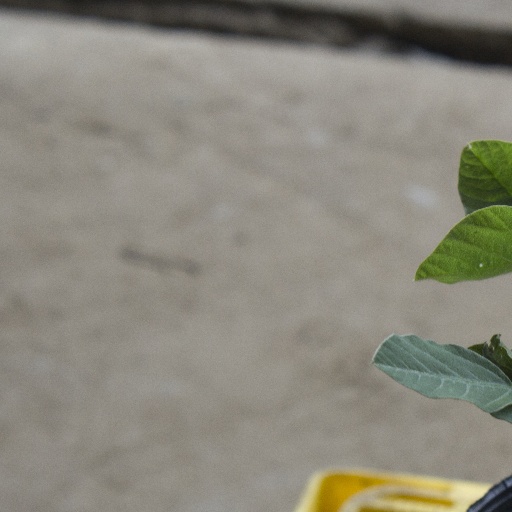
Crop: soybean